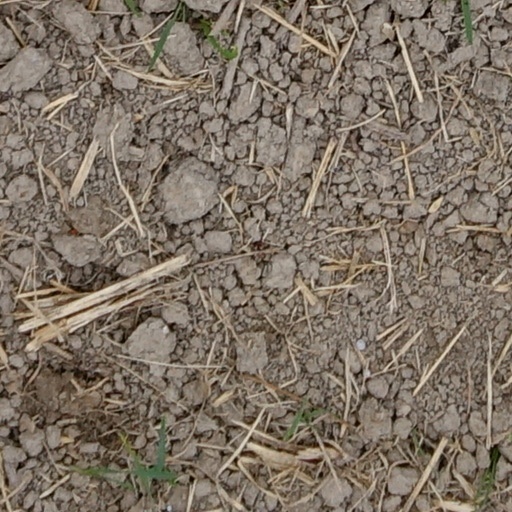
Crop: wheat